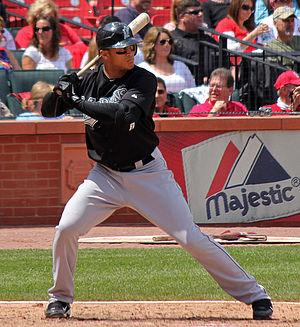
Giancarlo Cruz Michael Stanton, né le 8 novembre 1989 à Los Angeles, Californie, États-Unis, est un joueur de champ extérieur des Yankees de New York de la Ligue majeure de baseball.